Isobel Campbell

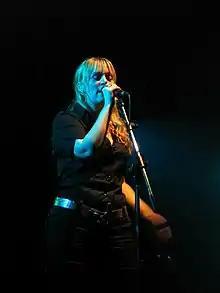
Campbell in 2007

Isobel Campbell (born 27 April 1976) is a Scottish singer, songwriter and cellist. She rose to prominence at age nineteen as a member of the indie pop band Belle & Sebastian, but left the group to pursue a solo career, first as the Gentle Waves, and later under her own name. She later collaborated with singer Mark Lanegan on three albums. Her latest studio album, "Bow To Love", was released in 2024.